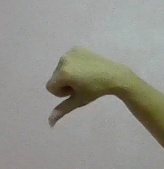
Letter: waw